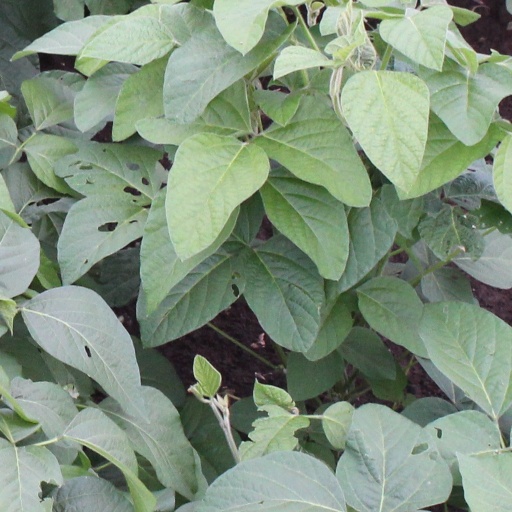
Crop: soybean